Jeremy Smith (rugby league, born 1980)

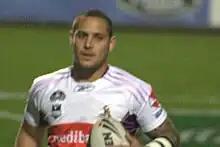
Smith playing for the Melbourne Storm in 2008

Despite having a disappointing year with the Cronulla-Sutherland Sharks in 2011, Smith was again chosen to represent New Zealand in the 2011 ANZAC Test and 2011 Four Nations. After a successful start to year with the Sharks, Smith was selected in the 2012 ANZAC Test. On 26 September 2012, Smith signed a three-year contract with the Newcastle Knights starting in 2013 to rejoin his former Dragons coach, Wayne Bennett. He was released from the final year of his Sharks contract for personal reasons. He was named the New Zealand Rugby League's 2012 Player of the Year.